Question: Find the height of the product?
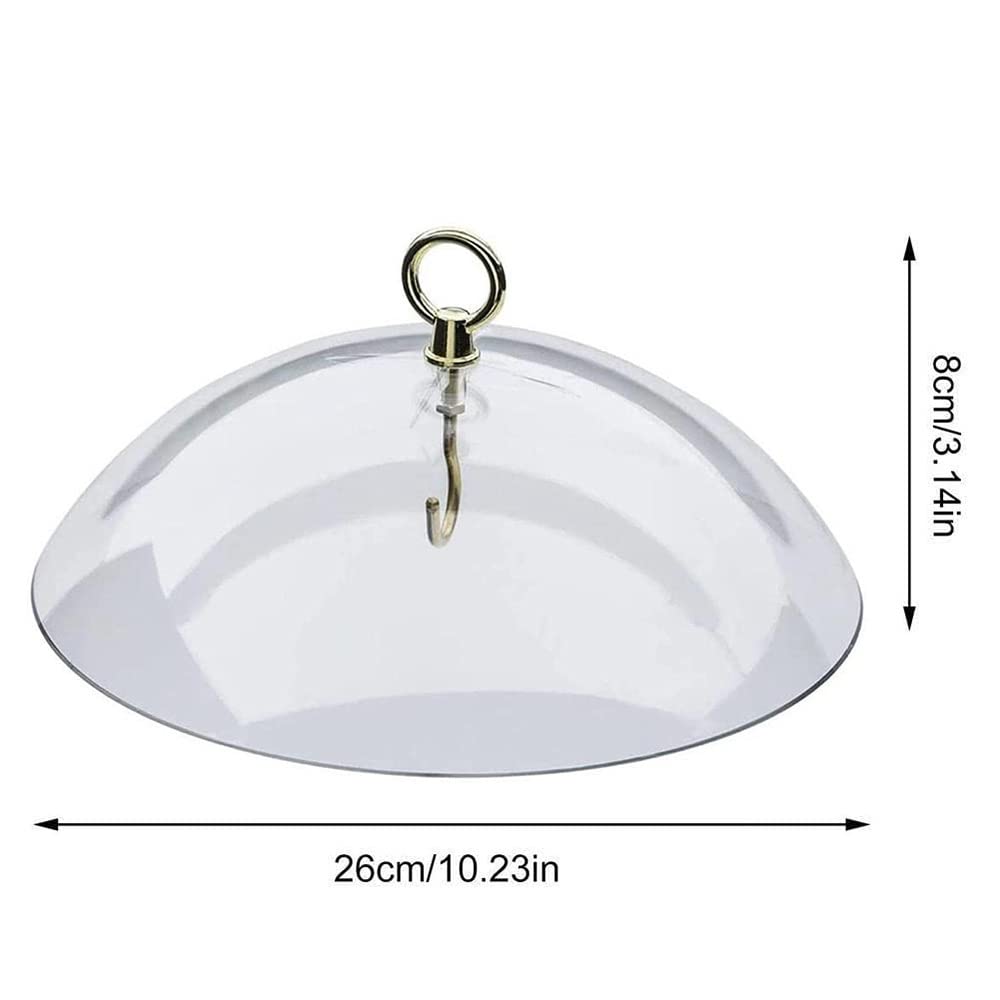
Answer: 8.0 centimetre